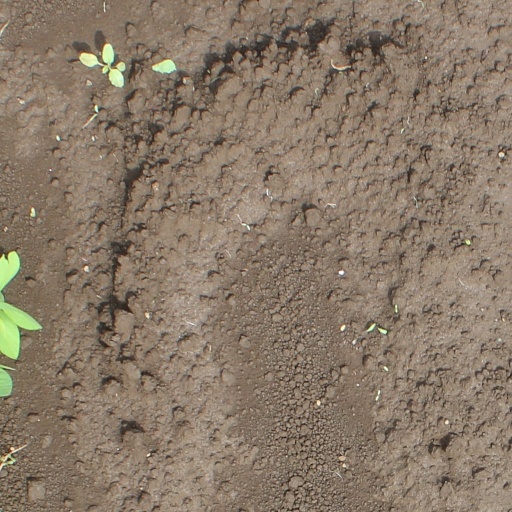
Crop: soybean